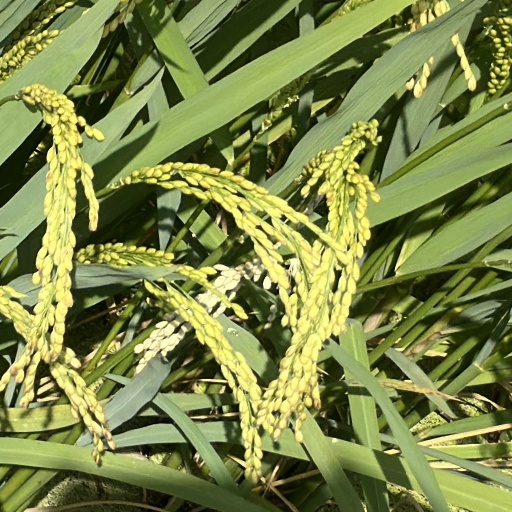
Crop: rice